Describe the emotion expressed in this image:  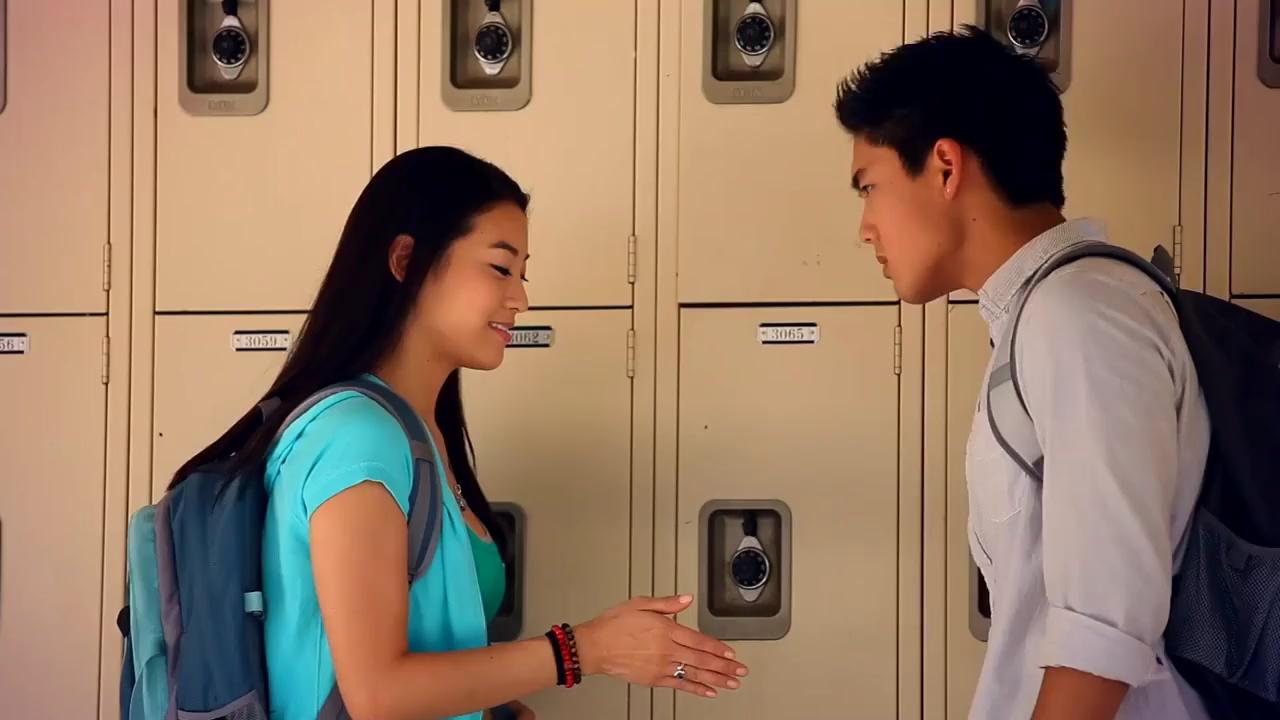
This person displays Fear, valence and arousal with low intensity.